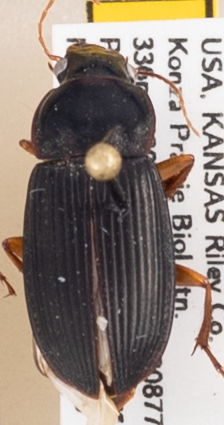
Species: Harpalus pensylvanicus
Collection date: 2020-07-15
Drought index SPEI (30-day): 0.444
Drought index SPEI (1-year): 0.8
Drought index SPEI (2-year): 2.09